Kairouan

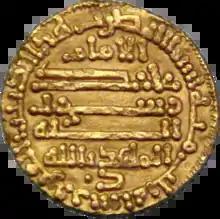
Gold coin of the Fatimid Caliph Al-Mahdi Billah, minted in Kairouan in 912 CE

In 893, through the mission of Abdullah al Mahdi, the Kutama Berbers from the west of the country started the movement of the Shiite Fatimids. The year 909 saw the overthrow of the Sunni Aghlabids who ruled Ifriqiya and the establishment of the Fatimid dynasty. During the rule of the Fatimids, Kairouan was neglected and lost its importance: the new rulers resided first in Raqqada but soon moved their capital to the newly built Al Mahdiyah on the eastern coast of Tunisia. After succeeding in extending their rule over all of central Maghreb, an area consisting of the modern countries of Morocco, Algeria, Tunisia and Libya, they eventually moved east to Egypt to found Cairo making it the capital of their vast Caliphate and leaving the Zirids as their vassals in Ifriqiya. Governing again from Kairouan, the Zirids led the country through another artistic, commercial and agricultural heyday. Schools and universities flourished, overseas trade in local manufactures and farm produce ran high and the courts of the Zirids rulers were centres of refinement that eclipsed those of their European contemporaries. When the Zirids declared their independence from Cairo and their conversion to Sunni Islam in 1045 by giving allegiance to Baghdad, the Fatimid Caliph Ma'ad al-Mustansir Billah sent as punishment hordes of troublesome Arab tribes (Banu Hilal and Banu Sulaym) to invade Ifriqiya. These invaders so utterly captured Kairouan from the Zirids in 1057 and destroyed it that it never regained its former importance and their influx was a major factor in the spread of nomadism in areas where agriculture had previously been dominant. Some 1,700 years of intermittent but continual progress was undone within a decade as in most part of the country the land was laid to waste for nearly two centuries.